Buford, Georgia

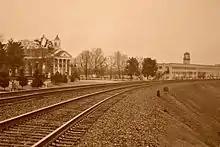
The Bona Allen Shoe and Horse Collar Factory is listed on the National Register of Historic Places.

In the late 1800s and early 1900s Buford became widely known for its leather production, becoming prominently associated with the leather industry and earning the nickname "The Leather City". Buford became a large producer of leather products, including saddles, horse collars, bridles, and shoes. Buford's leather industry began with a leatherworker named R.H. Allen opening a harness shop and tannery in 1868, three years before the completion of the railway and the founding of Buford. R.H. Allen's brother Bona Allen moved to Buford from Rome, Georgia, in 1872 and founded the Bona Allen Company the following year. The leather industry quickly became the city's largest industry despite setbacks from several fires, including a fire in 1903 that destroyed the buildings of several businesses and a fire in 1906 that destroyed a straw storehouse and nearly destroyed the city's harness and horse collar factory.